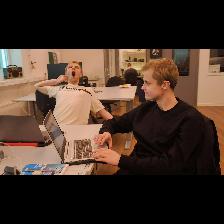
Label: Human